First inauguration of Barack Obama

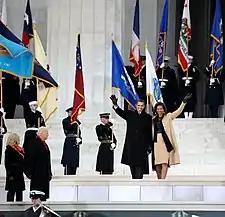
The Obamas wave at the crowd at the concert held at the Lincoln Memorial on January 18, 2009.

On January 18, 2009, the day after Obama arrived in Washington, D.C., an inaugural concert, "We Are One", took place at the Lincoln Memorial. The concert featured performances and readings of historical passages by more than three dozen celebrities. Attendance at the concert was free to the public, and HBO broadcast the concert live on an open feed, enabling anyone with cable television to watch the event. An estimated 400,000 people attended the concert at the Lincoln Memorial. The Washington Metro recorded 616,324 passenger trips during the day, breaking the old Sunday ridership record of 540,945 passenger trips set on July 4, 1999.